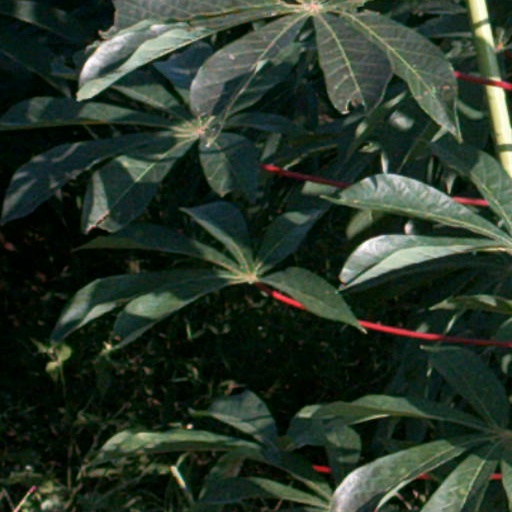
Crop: cassava